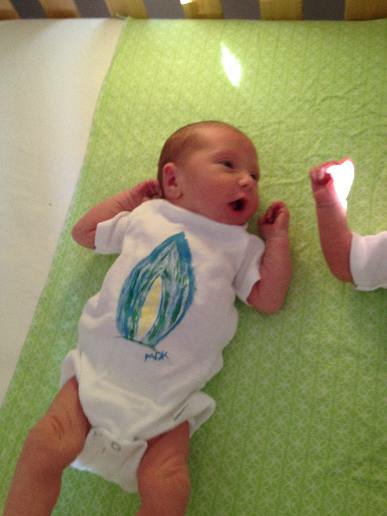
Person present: Yes